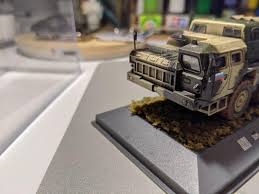
Label: Self Propelled Artillery